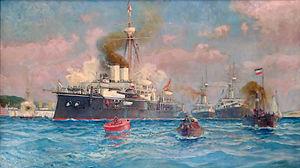
Alexander Kircher, dit Alex Kircher, est un peintre et illustrateur autrichien né à Trieste le 26 février 1867 et mort à Berlin le 16 septembre 1939.
Le SMS Kronprinzessin Erzherzogin Stephanie était un cuirassé à coque en fer de classe Kronprinz construit par l'Autriche-Hongrie à partir de 1884.